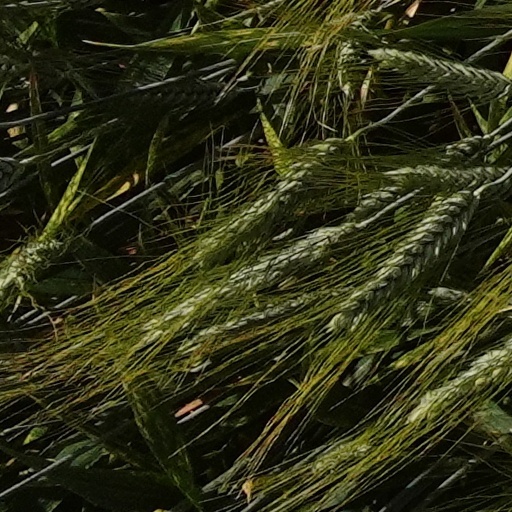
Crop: wheat